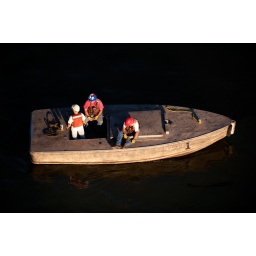
Boatmen in Houston standing by to run lines from ship to shore. Taken on the Houston Ship Channel.